Answer in natural language. Considering the relative positions, where is black modern high-back chair with respect to dining table? Choose between the following options: left or right
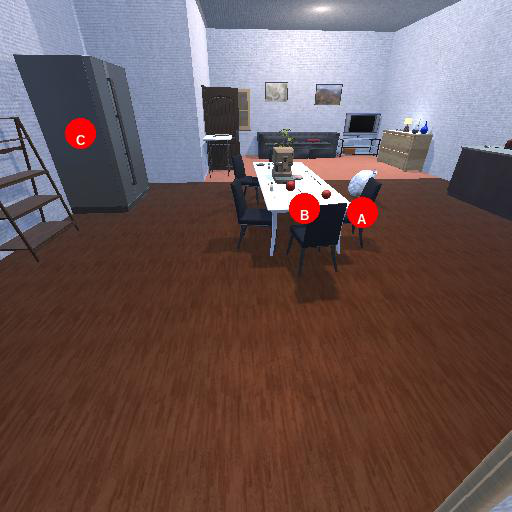
<answer>right</answer>